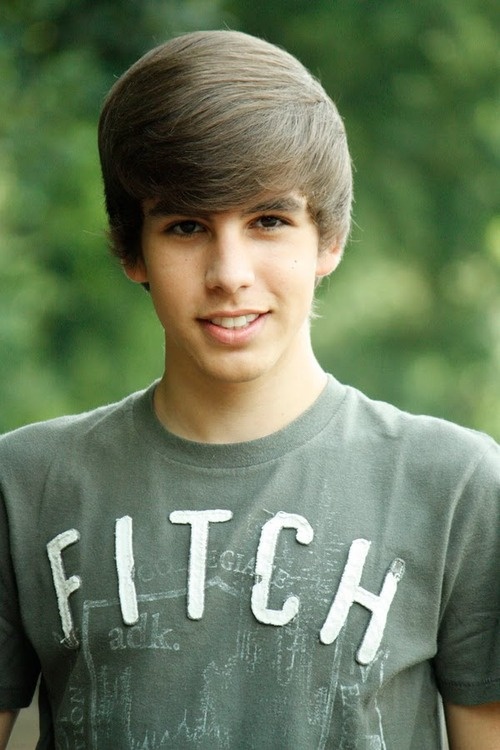
Label: Colored